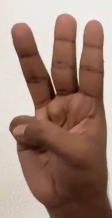
ASL sign: W